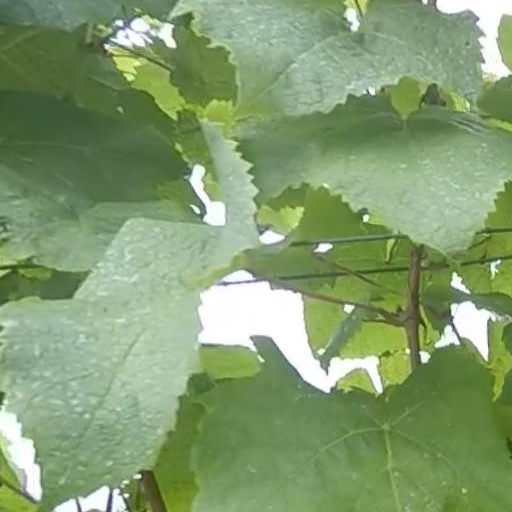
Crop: grape